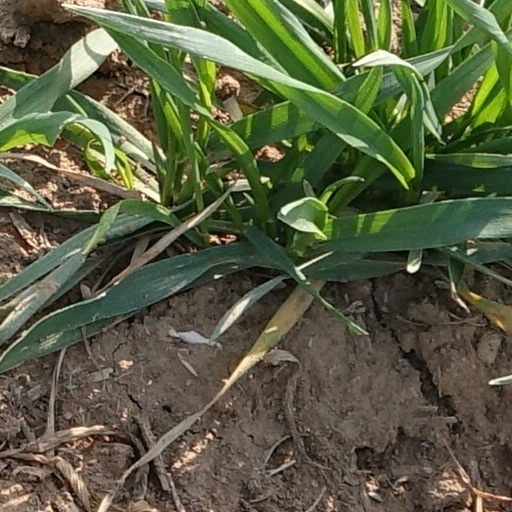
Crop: wheat